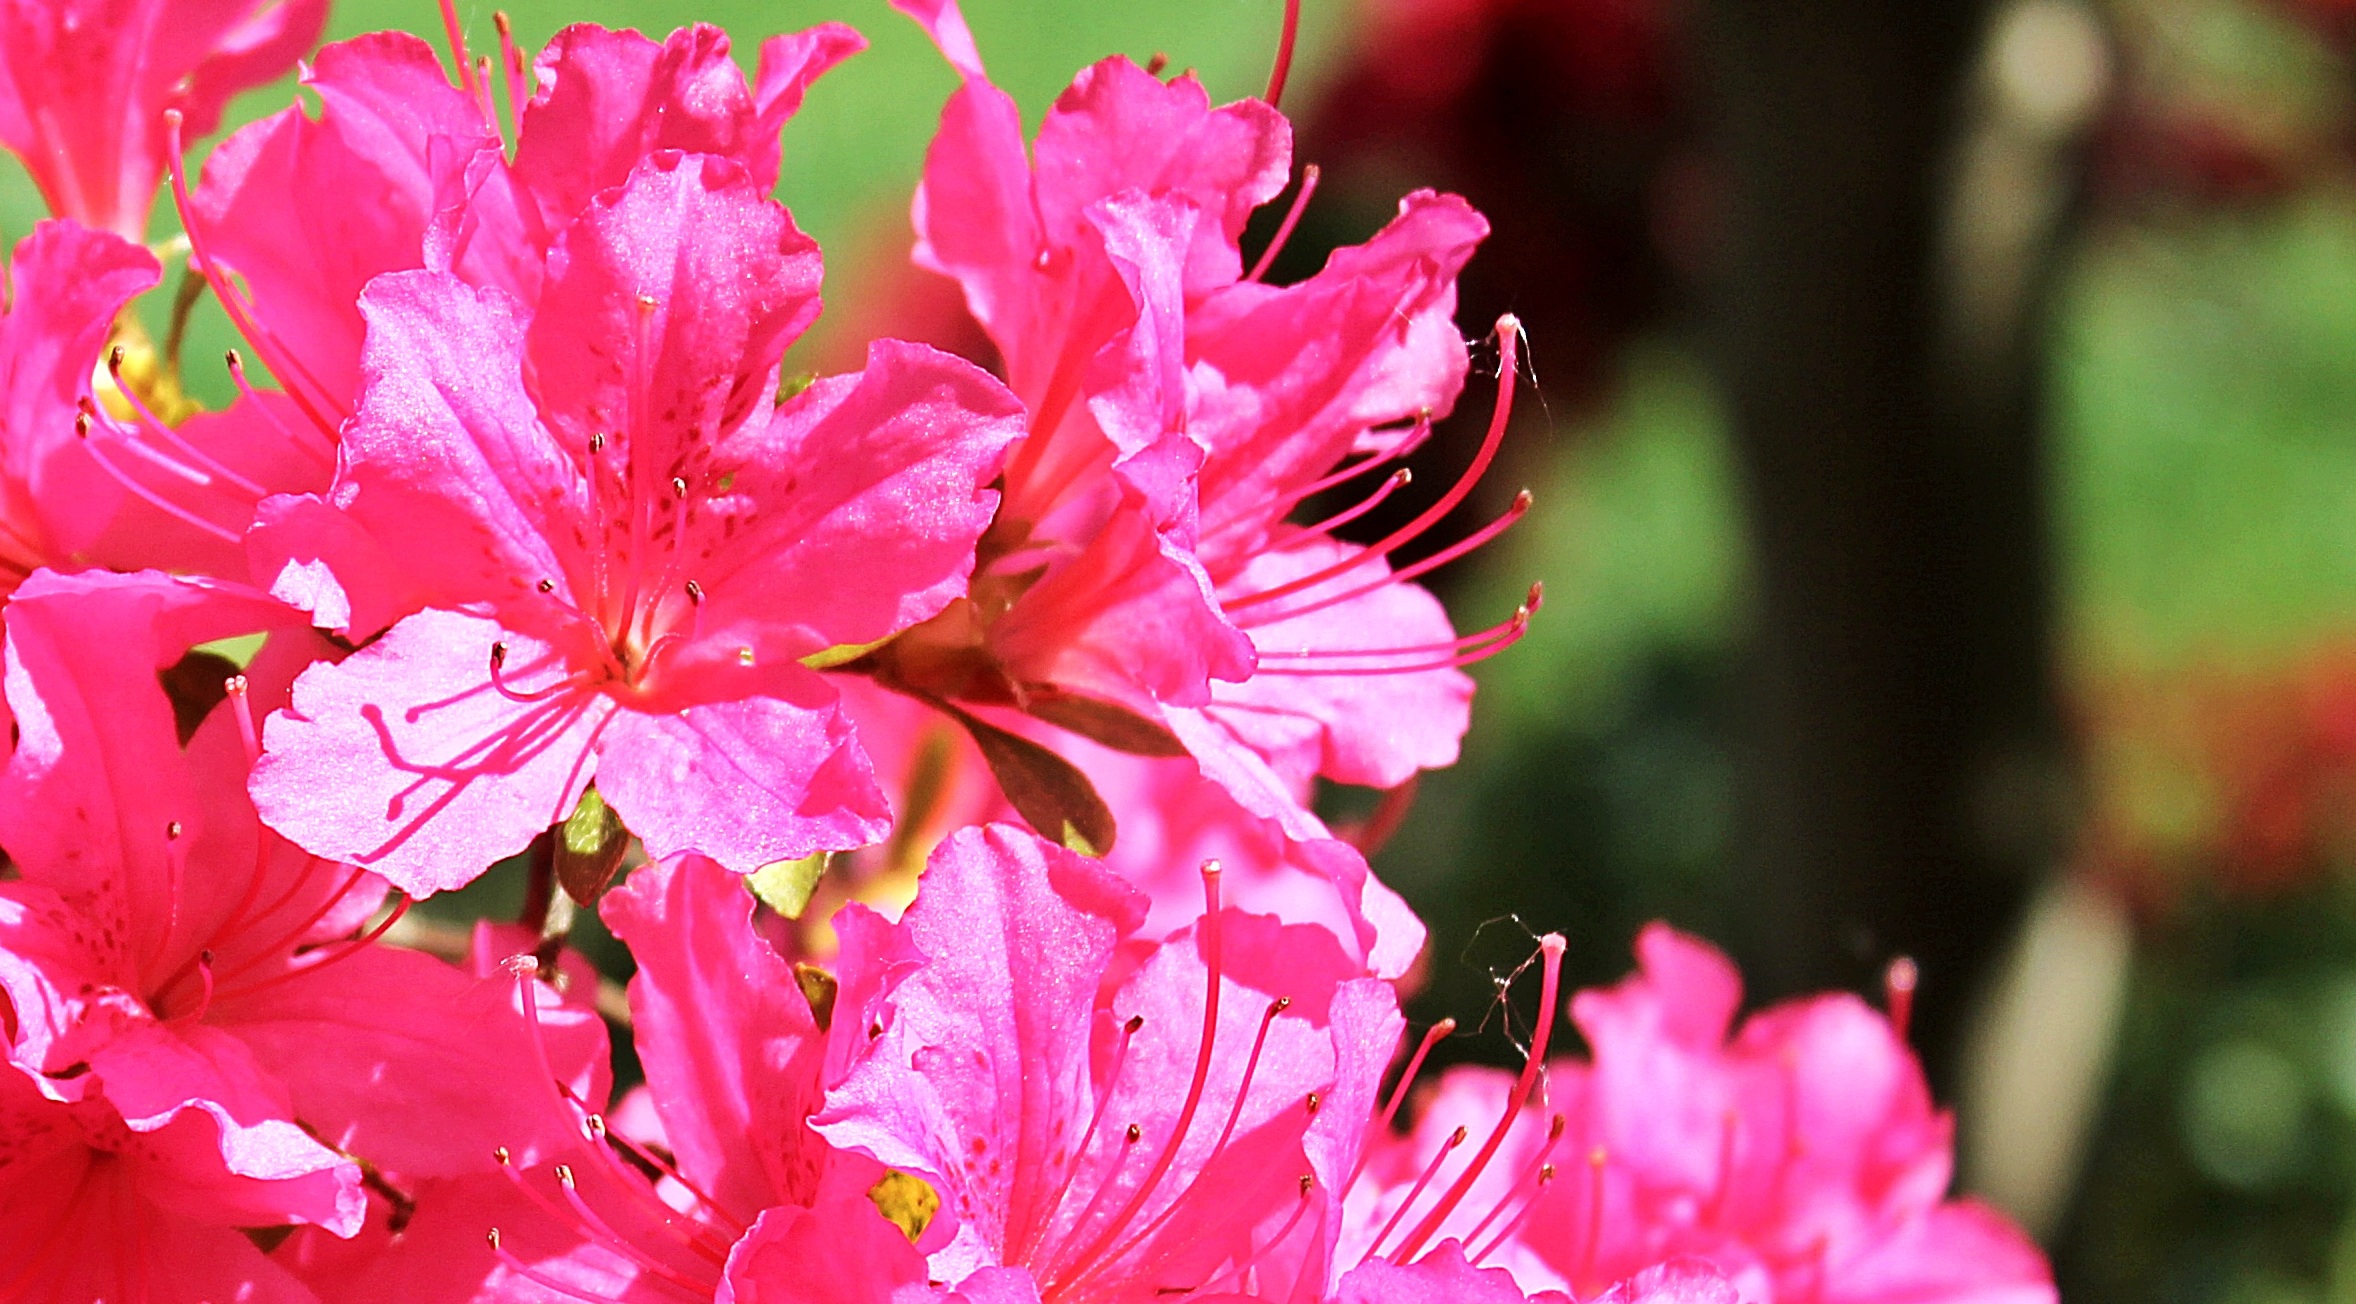
blossom, plant, leaf, flower, petal, summer, bush, spring, botany, garden, pink, flora, flowers, background, shrub, bright, rhododendron, azalea, macro photography, pink flowers, flowering plant, woody plant, land plant